Economic history of the United States

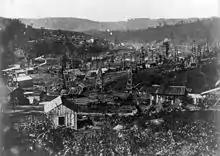
1864, Pennsylvania oil drilling early in the history of the petroleum industry in the United States

Before 1800, most cloth was made in home workshops, and housewives sewed it into clothing for family use or trade with neighbors. In 1810, the secretary of the treasury estimated that two-thirds of rural household clothing, including hosiery and linen, was produced by households. By the 1820s, housewives bought the cloth at local stores and continued their sewing chores. The American textile industry was established during the long period of wars from 1793 to 1815, when cheap cloth imports from Britain were unavailable. Samuel Slater secretly brought in the plans for complex textile machinery from Britain, and he built new factories in Rhode Island using the stolen designs. By the time the Embargo Act of 1807 cut off trade with Britain, there were 15 cotton spinning mills in operation. These cotton spinning mills were all small operations, typically employing fewer than 50 people, and most used Arkwright water frames powered by small streams; all of these mills were located in southeastern New England.